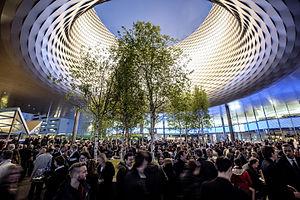
Baselworld est un salon mondial de l'horlogerie et de la bijouterie qui se déroule à Bâle en Suisse.